Lumière and Company

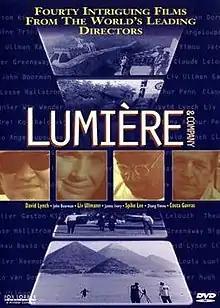

Lumière and Company (original title: ) is a 1995 anthology film made in collaboration between forty-one international film directors. The project consists of short films made by each of the filmmakers using the original camera invented by the Lumière brothers.